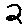
Label: 2